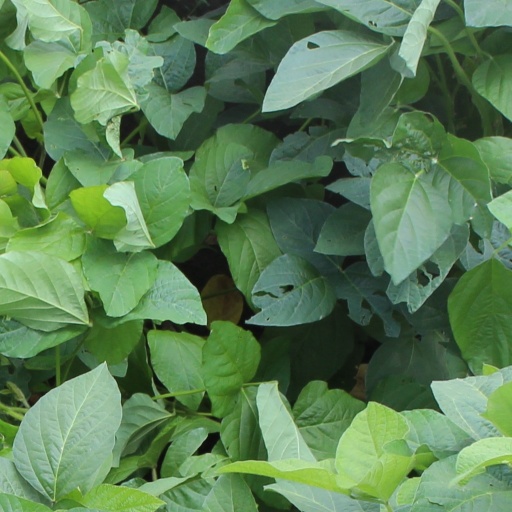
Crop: soybean